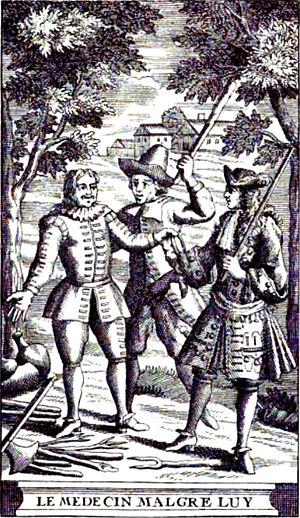
Le Médecin malgré lui est une pièce de théâtre de Molière en trois actes de respectivement 5, 5 et 11 scènes en prose représentée pour la première fois le 6 août 1666 au Théâtre du Palais-Royal, où elle obtint un grand succès. Reprenant des motifs issus de la comédie italienne déjà utilisés dans Le Médecin volant et L'Amour médecin, Molière y ajoute des éléments tirés de la tradition de la farce française et de celle des fabliaux du Moyen Âge. La grivoiserie de certaines situations et la parodie des pratiques médicales de l'époque, qui constituent les principaux thèmes du Médecin malgré lui, dissimulent une dénonciation du charlatanisme, une satire de la crédulité, voire une critique de la religion.
Henry Fielding, né le 22 avril 1707 à Sharpham Park près de Glastonbury, Somerset, Angleterre et mort à Lisbonne le 8 octobre 1754, est un dramaturge, poète, essayiste et romancier anglais.
Henry Fielding est resté pendant une décennie le dramaturge le plus renommé de son temps. À la fois auteur, metteur en scène et directeur de troupe, il travaille au théâtre royal de Drury Lane ou au Petit Haymarket, et à l’occasion à Goodman's Fields d'Ayliffe Street, Whitechapel. Ses nombreuses signatures, Scriblerus Secundus, MR FIELDING, Le Grand Moghol ou encore Mr Luckless, jalonnent les diverses phases de ses activités scéniques.
Iceberg est une nouvelle policière de langue française écrite par le romancier français Fred Kassak. L'œuvre est publiée pour la première fois le 18 janvier 1964 dans la revue Week-end : le magazine du tiercé. Elle figure aujourd'hui dans l'ouvrage Nouvelles à chute, édité par Magnard dans la collection Classiques & Contemporains.